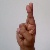
The image shows a hand gesture representing the letter 'R' in Indian Sign Language.